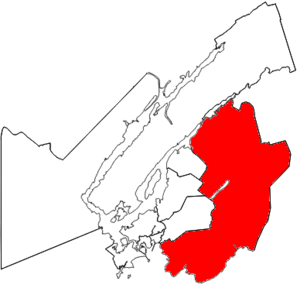
Hampton est une circonscription électorale provinciale du Nouveau-Brunswick représentée à l'Assemblée législative depuis 2014.